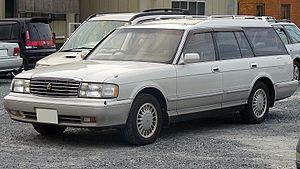
La Crown est une grande routière produite par le constructeur automobile Toyota, très populaire au Japon.